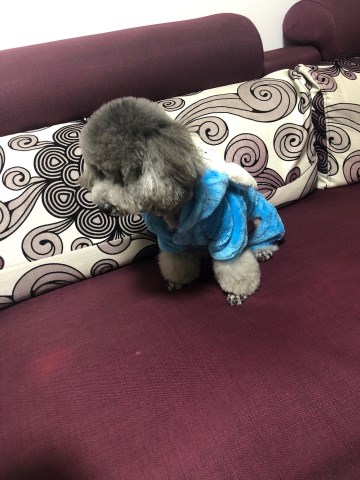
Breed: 2925-n000114-toy_poodle